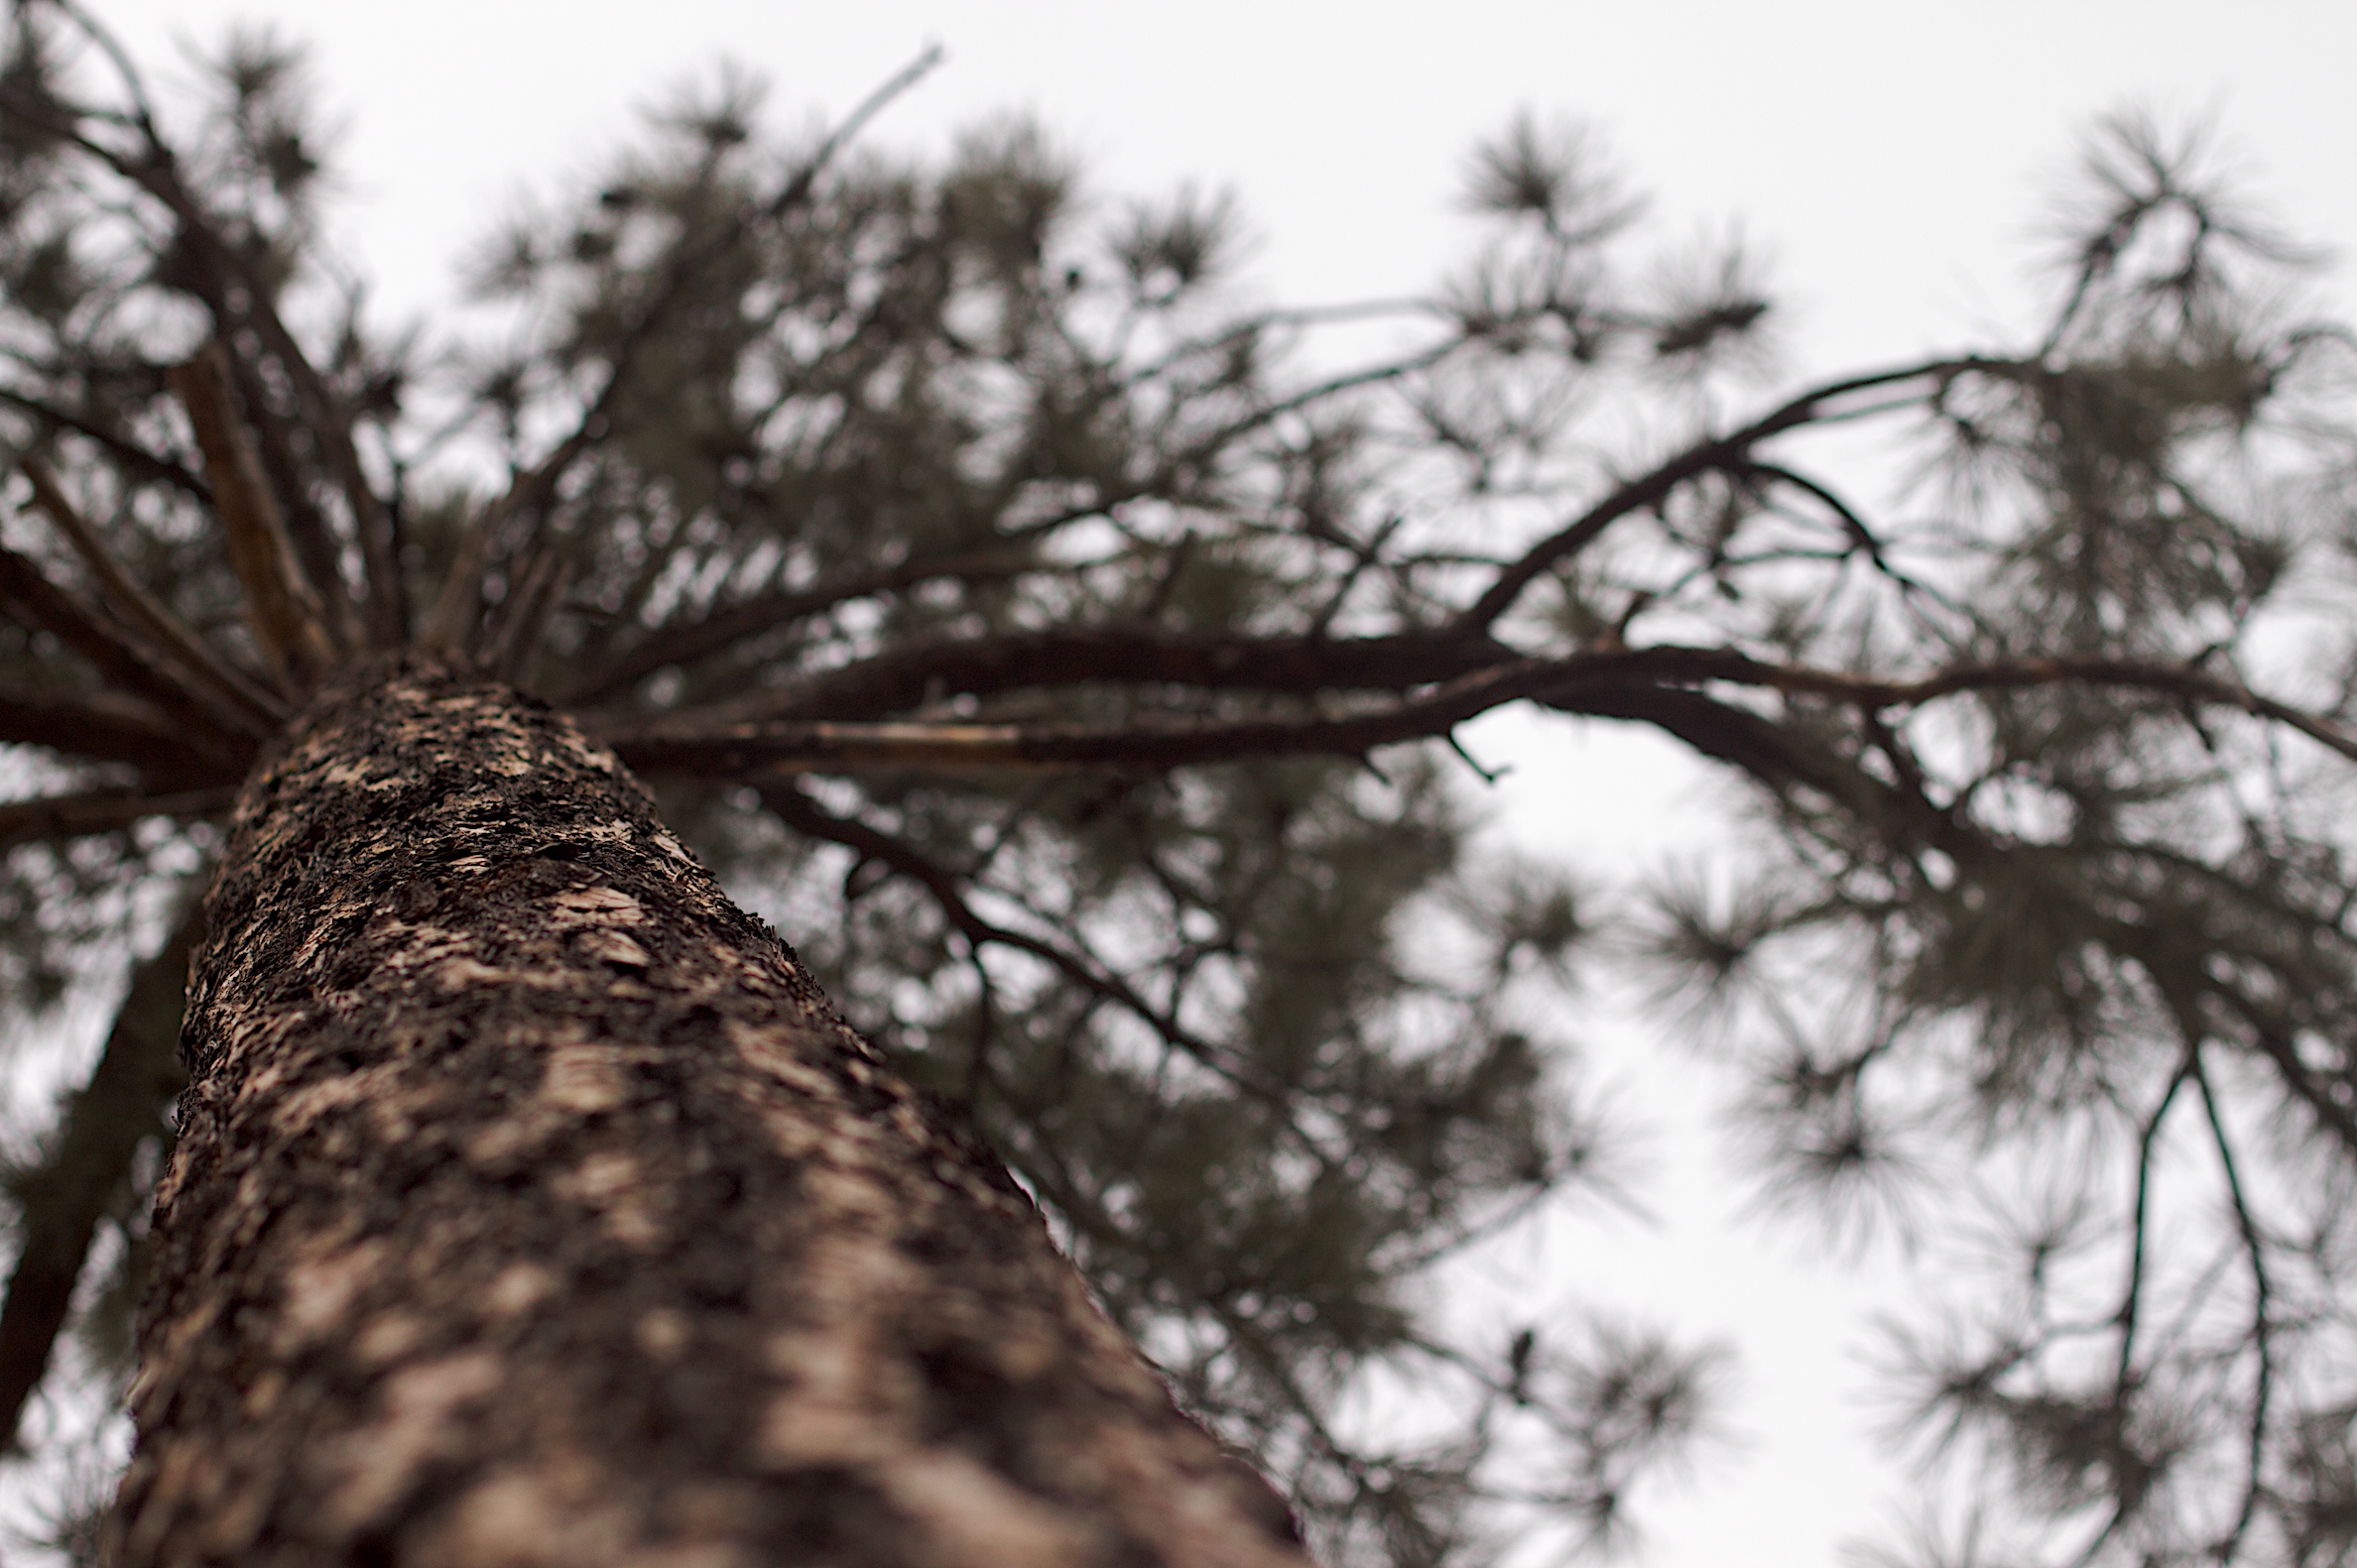
tree, nature, branch, snow, winter, bird, black and white, plant, flower, spring, monochrome, season, twig, 2009365, monochrome photography, woody plant